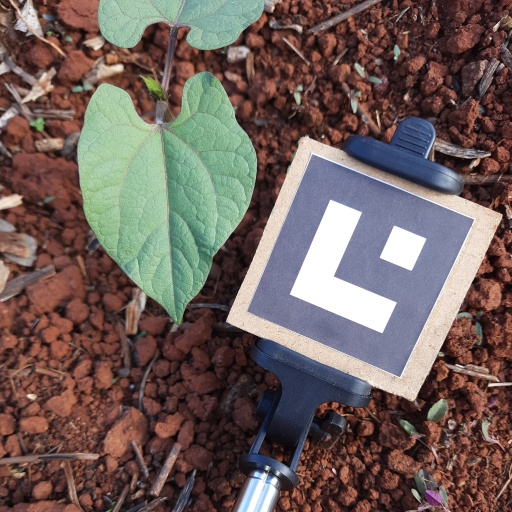
Observations: flat surface, no eating holes, under cloudy sky